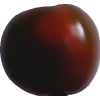
Label: tomato_maroon